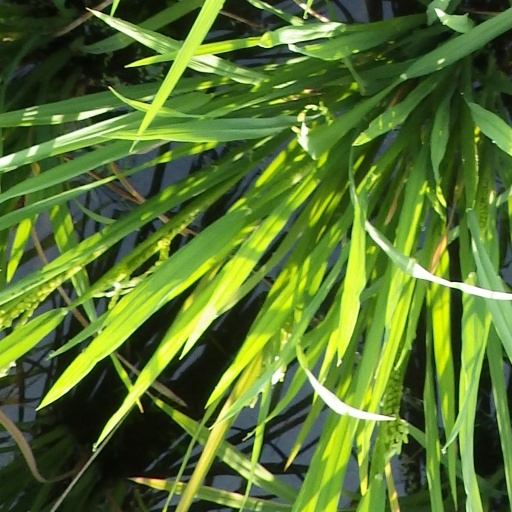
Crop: rice